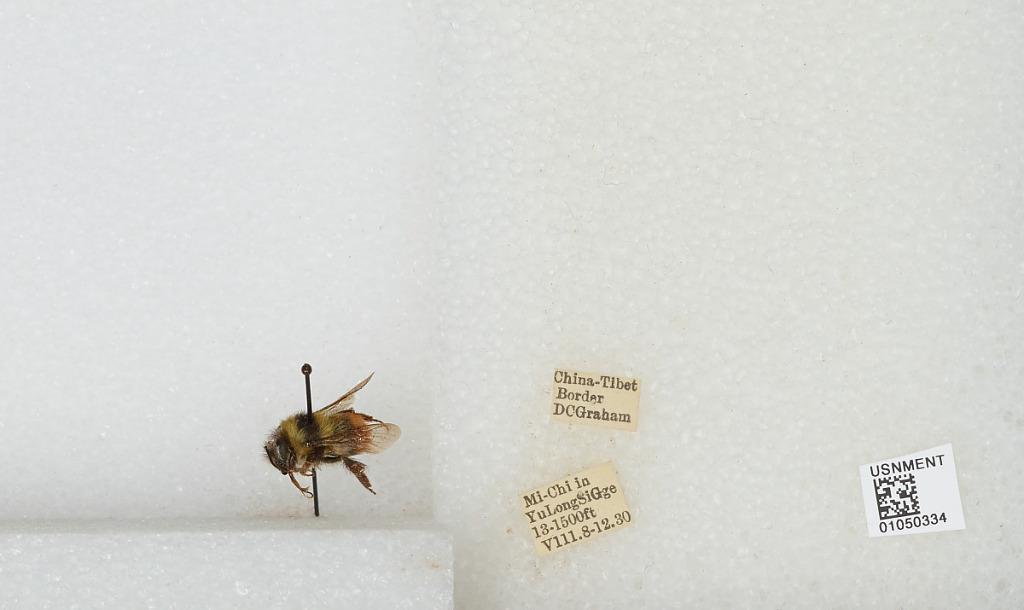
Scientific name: Bombus sp.
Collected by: D. Graham
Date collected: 1930-8-8
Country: China
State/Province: Tibet Autonomous Region
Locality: Mi-Chi in Yu Long Si Gge